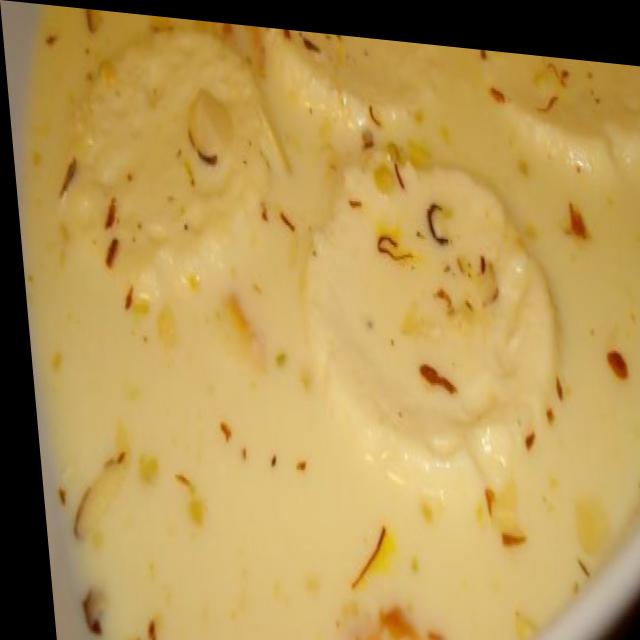
Dish: ras_malai